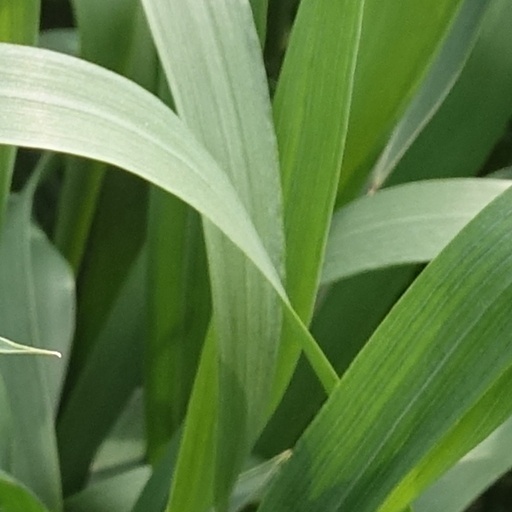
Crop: wheat